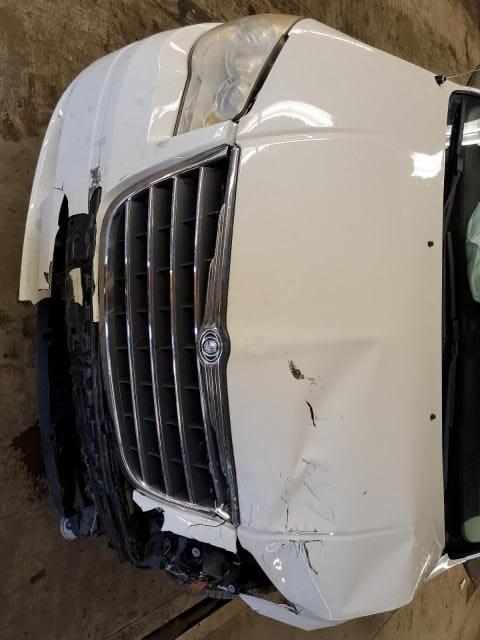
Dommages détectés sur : pare-choc avant, feu avant gauche, capot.
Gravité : majeur